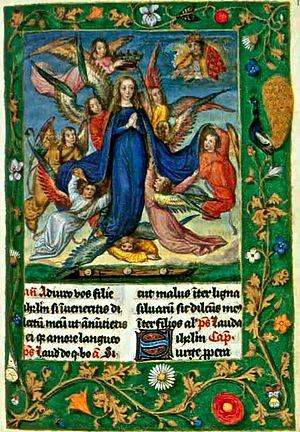
Assomption de la Vierge
Gerard Horenbout est un peintre et enlumineur, actif de 1485 à 1526 environ, vivant probablement à Gand ou peut-être à Bruges. C'est l'un des miniaturistes les plus illustres parmi les primitifs flamands. Il est généralement identifié au Maître de Jacques IV d'Écosse, nom de convention de l'auteur du portrait de Jacques IV d'Écosse ornant les Heures de Jacques IV d'Écosse, un livre d'heures conservé à Vienne.